Old Hospital de la Santa Creu, Barcelona

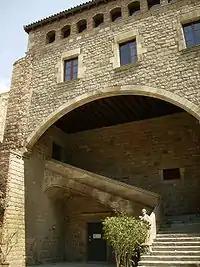
The monumental staircase

The Old Hospital de la Santa Creu is a 15th-to-18th-century building complex in Barcelona, which formerly served as a hospital and hospice and currently is the home of the National Library of Catalonia, the Institute for Catalan Studies, the former College of Surgeons, and an art school. It has been declared a Historic and Artistic Landmark of National Interest.